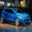
Label: automobile